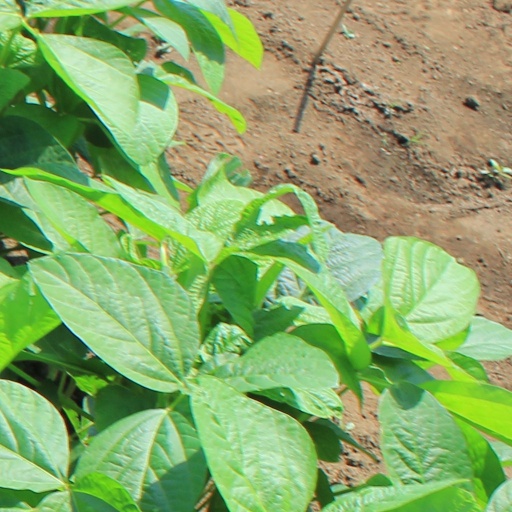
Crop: soybean